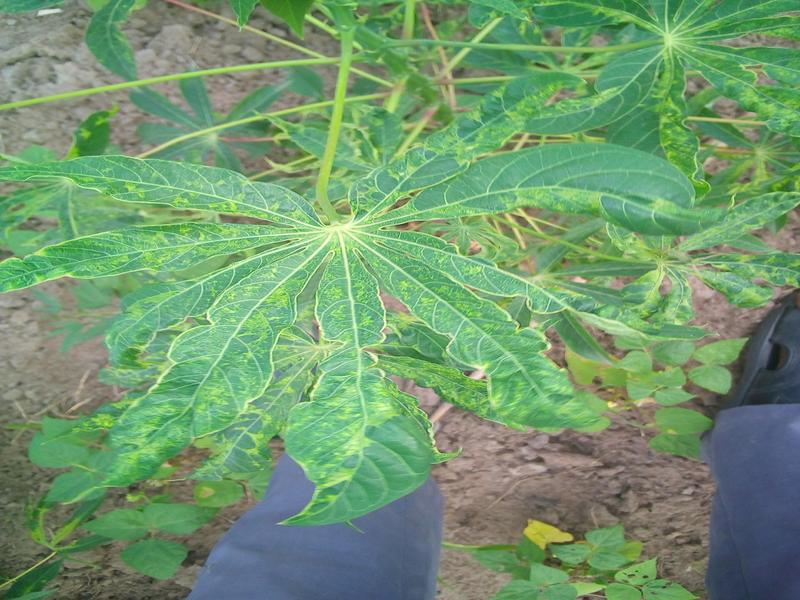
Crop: cassava
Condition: mosaic_disease